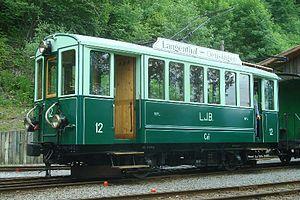
Le chemin de fer-musée Blonay-Chamby est un musée vivant du chemin de fer, créé, développé et animé par une équipe de bénévoles. Il rassemble une collection de matériel roulant ferroviaire à voie métrique sur le site de Chaulin-Chamby, et fait circuler des trains touristiques et historiques, notamment de mai à octobre sur les 3 kilomètres de la ligne de montagne de la gare de Blonay à Chamby. Il est situé sur les hauts de la Riviera vaudoise, proche du lac Léman en Suisse romande, à proximité des villes de Vevey et Montreux.